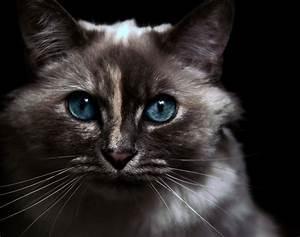
cat